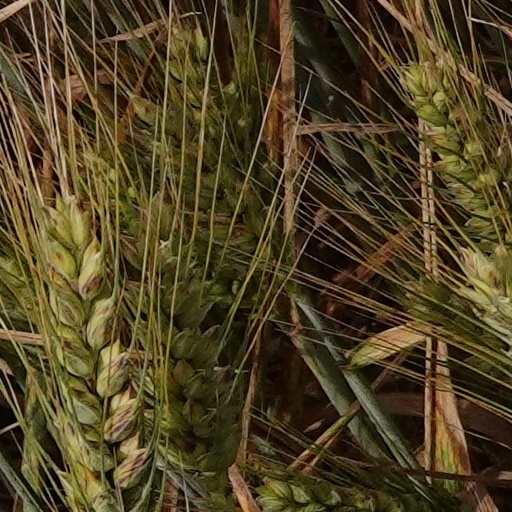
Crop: wheat